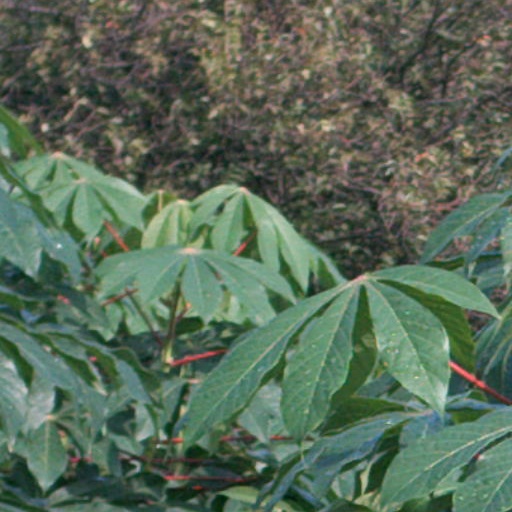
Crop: cassava